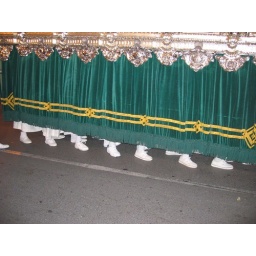
Easter procession in Mallorca. Participants spot white tennis shoes with their medieval dresses.